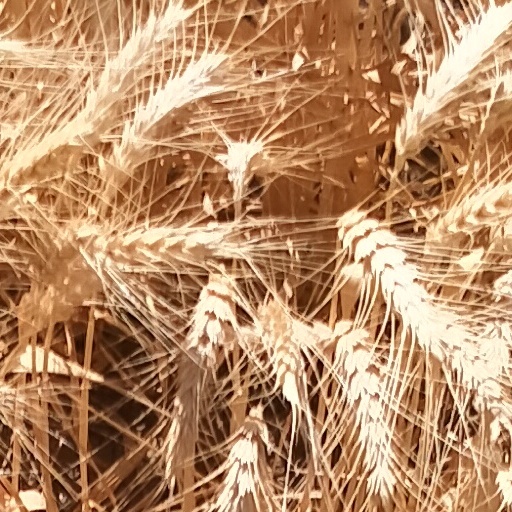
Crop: wheat